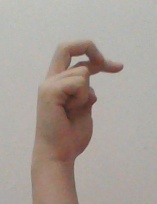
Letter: zay